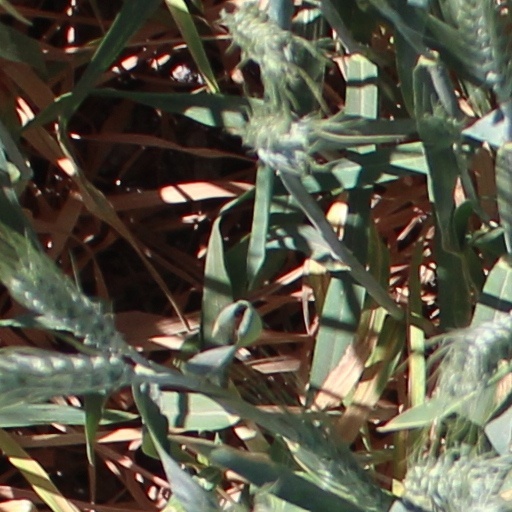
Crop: wheat